Eli Rogers

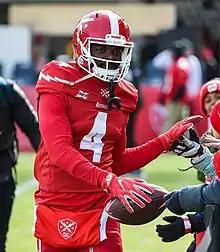
Rogers with the DC Defenders in 2020

On November 22, 2019, Rogers was selected by the DC Defenders of the XFL in the 2020 XFL Supplemental Draft. In his first game with the Defenders, Rogers hauled in 6 passes for 73 yards in the 31–19 win against the Seattle Dragons. On February 15, 2020, Rogers played in a week two game for the Defenders, which took place during his mother's funeral. She had died earlier in the week. He had his contract terminated when the league suspended operations on April 10, 2020.